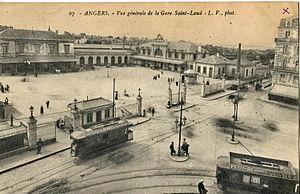
Carte postale ancienne éditée par L. V. phot., n°67
L’ancien tramway d'Angers est un ancien réseau de tramway urbain et périurbain inauguré en 1896. Il était composé en 1906 de six lignes urbaines et de deux lignes périurbaines vers Érigné et Trélazé. Il desservait principalement Angers et le sud de son agglomération avant sa fermeture en 1949 au profit de l'utilisation du bus.
La gare d'Angers-Saint-Laud est la gare ferroviaire française principale de la ville d'Angers, située dans le département de Maine-et-Loire, en région Pays de la Loire. La deuxième gare est la gare d'Angers-Maître-École. Une troisième gare, la gare d'Angers-Saint-Serge, est une ancienne gare de voyageurs détruite en 1970, et ne servant plus qu'au fret du marché d'intérêt national du Val de Loire.